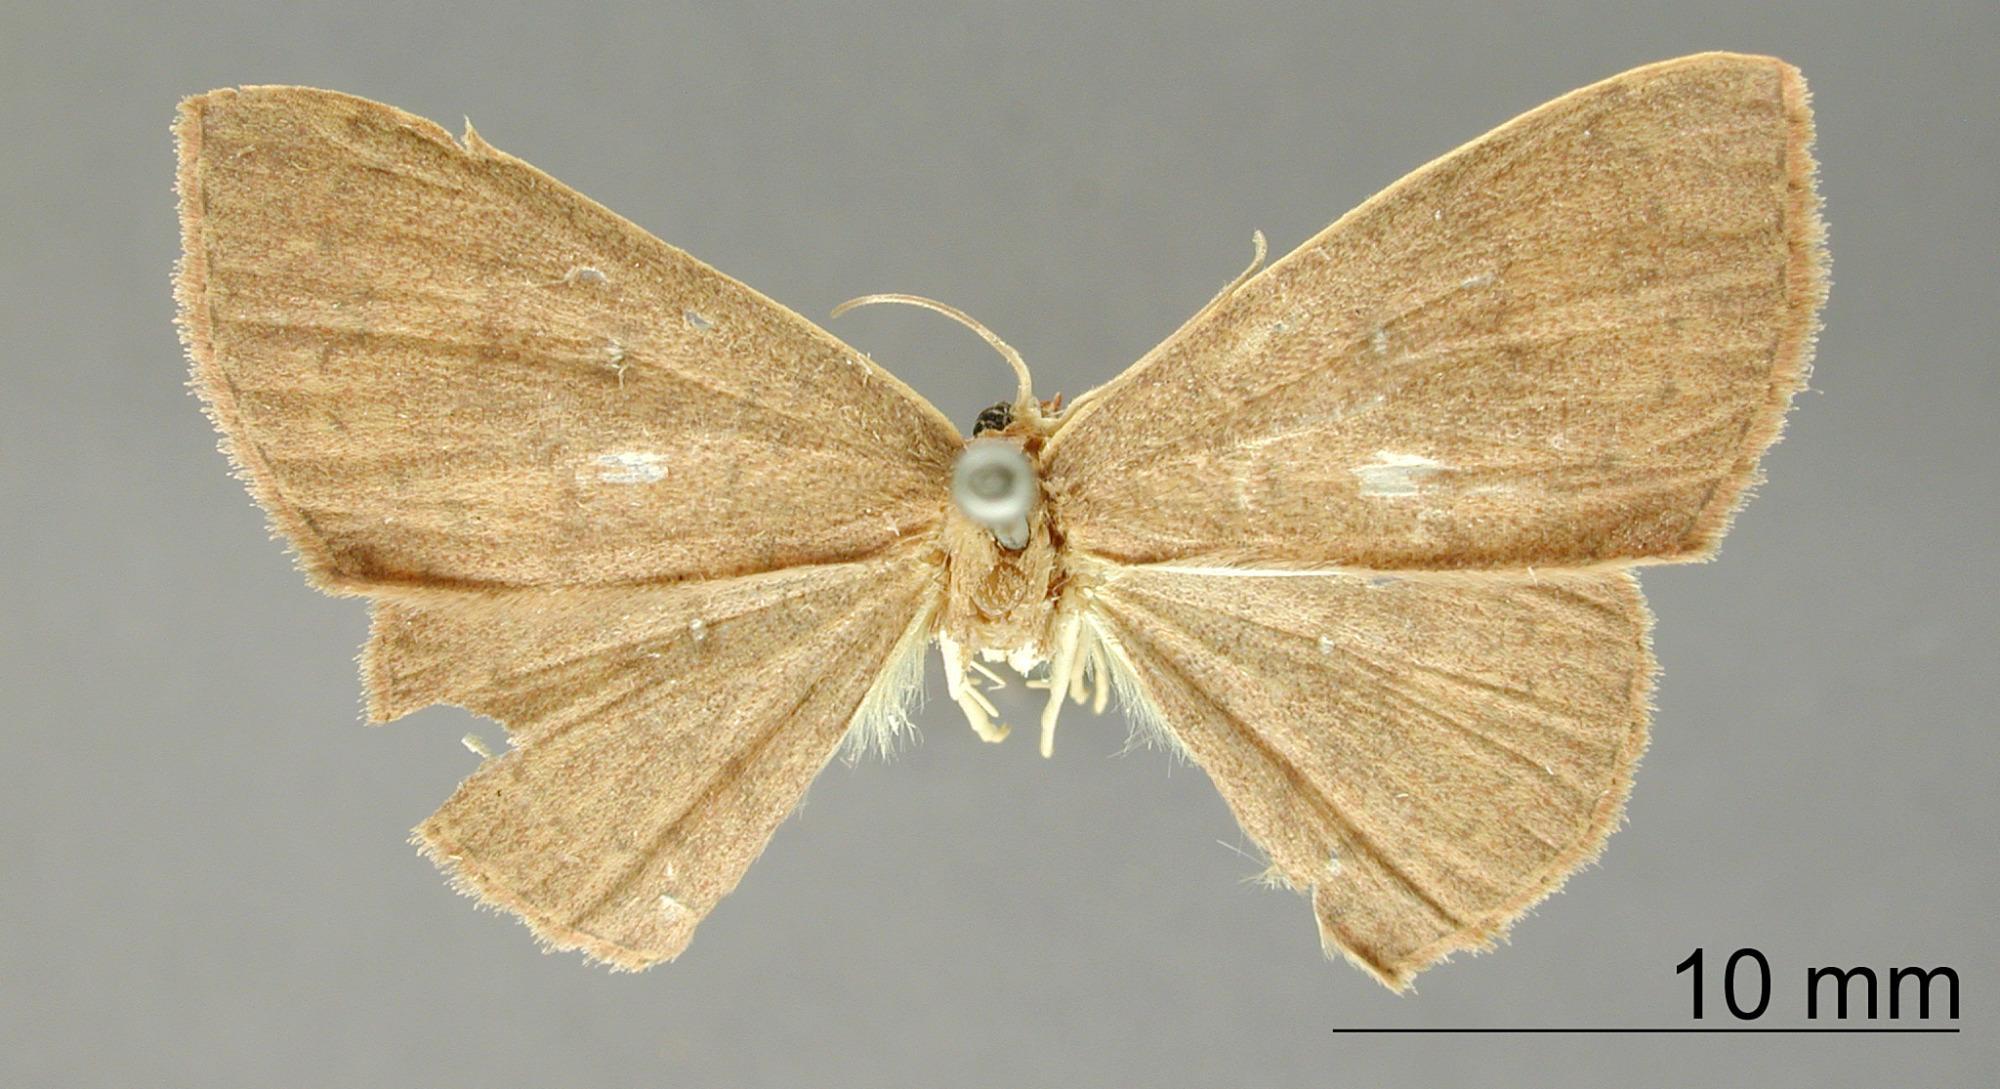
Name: Heterephyra grisea
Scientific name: Heterephyra grisea Warren, 1906
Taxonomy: Animalia, Arthropoda, Insecta, Lepidoptera, Geometridae, Sterrhinae
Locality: Trinidad, [Not Stated], Trinidad and Tobago